History of the Chouf region

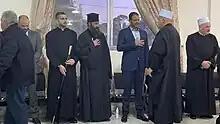
A meeting with Christian and Druze clergy in a town in the Chouf

Vaso Pashë Shkodrani, a writer of Catholic Albanian Shkodran origin, ruled as Mutasarrif of Mount Lebanon in the early years of his tenure firmly, impartially and justly, he was a passionate reformer and was willing to improve the conditions of Mount Lebanon, preserving its autonomy and the dignity of its population, preventing the consuls of countries from interfering in its affairs, and was sincere in loyalty to the Sultan and the Ottoman government at the same time. He carried out several construction works, established a hospital in Beiteddine, expanded the Baabda Seraglio and made it the permanent winter-lodging place for the districts of the Mutasarrifate, he also built the Seraglio of Zahle, and began constructing a Seraglio in Jounieh, he also built roads and bridges, and was the first ruler to excavate antiquities.